Spaak family

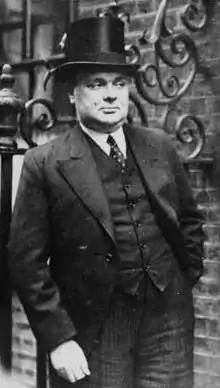
Paul-Henri Spaak (1899–1972), Belgian statesman and one of the founding fathers of the European Union (1937)

Spaak is a family originating in Bohuslän, Sweden, with notable branches in Belgium, France, and Italy.